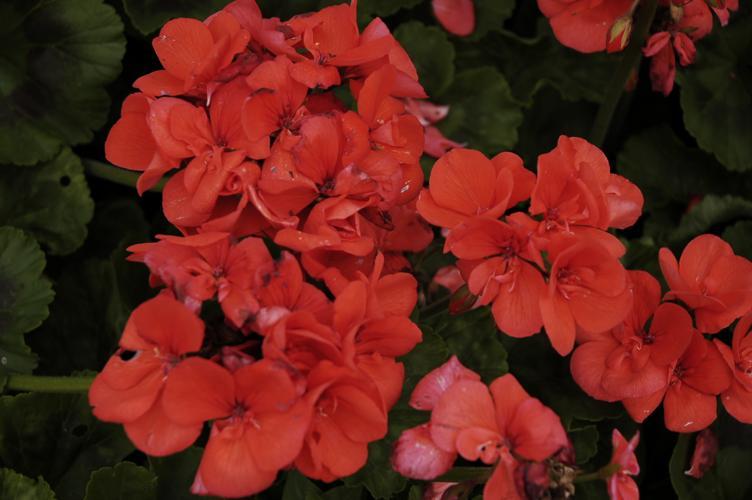
Label: geranium